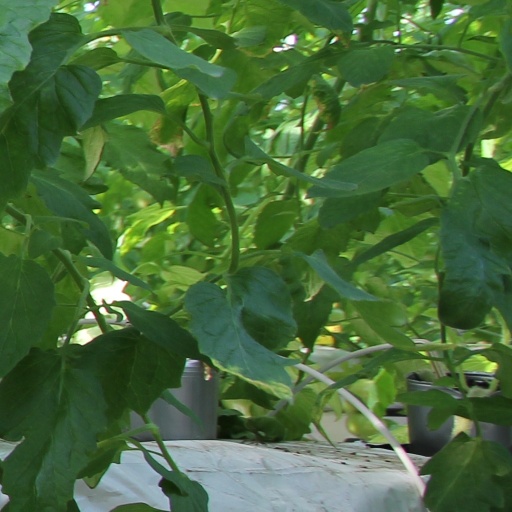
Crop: tomato